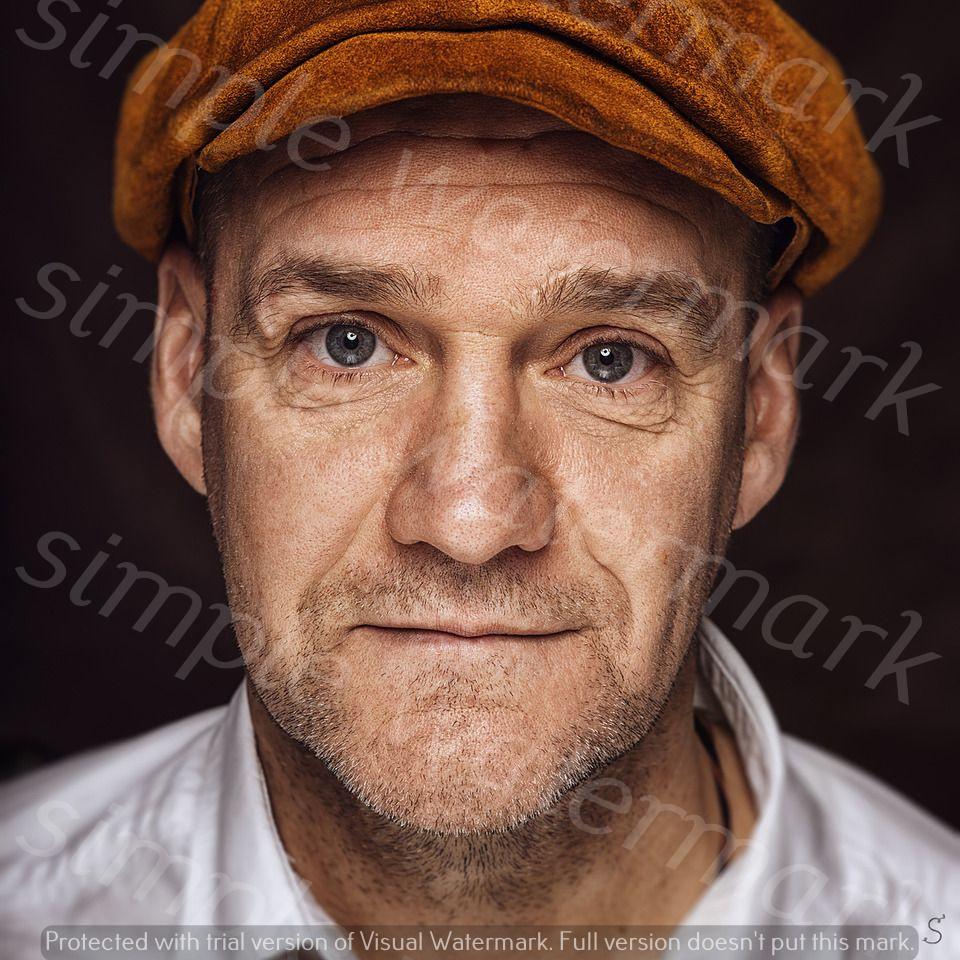
Label: Watermark